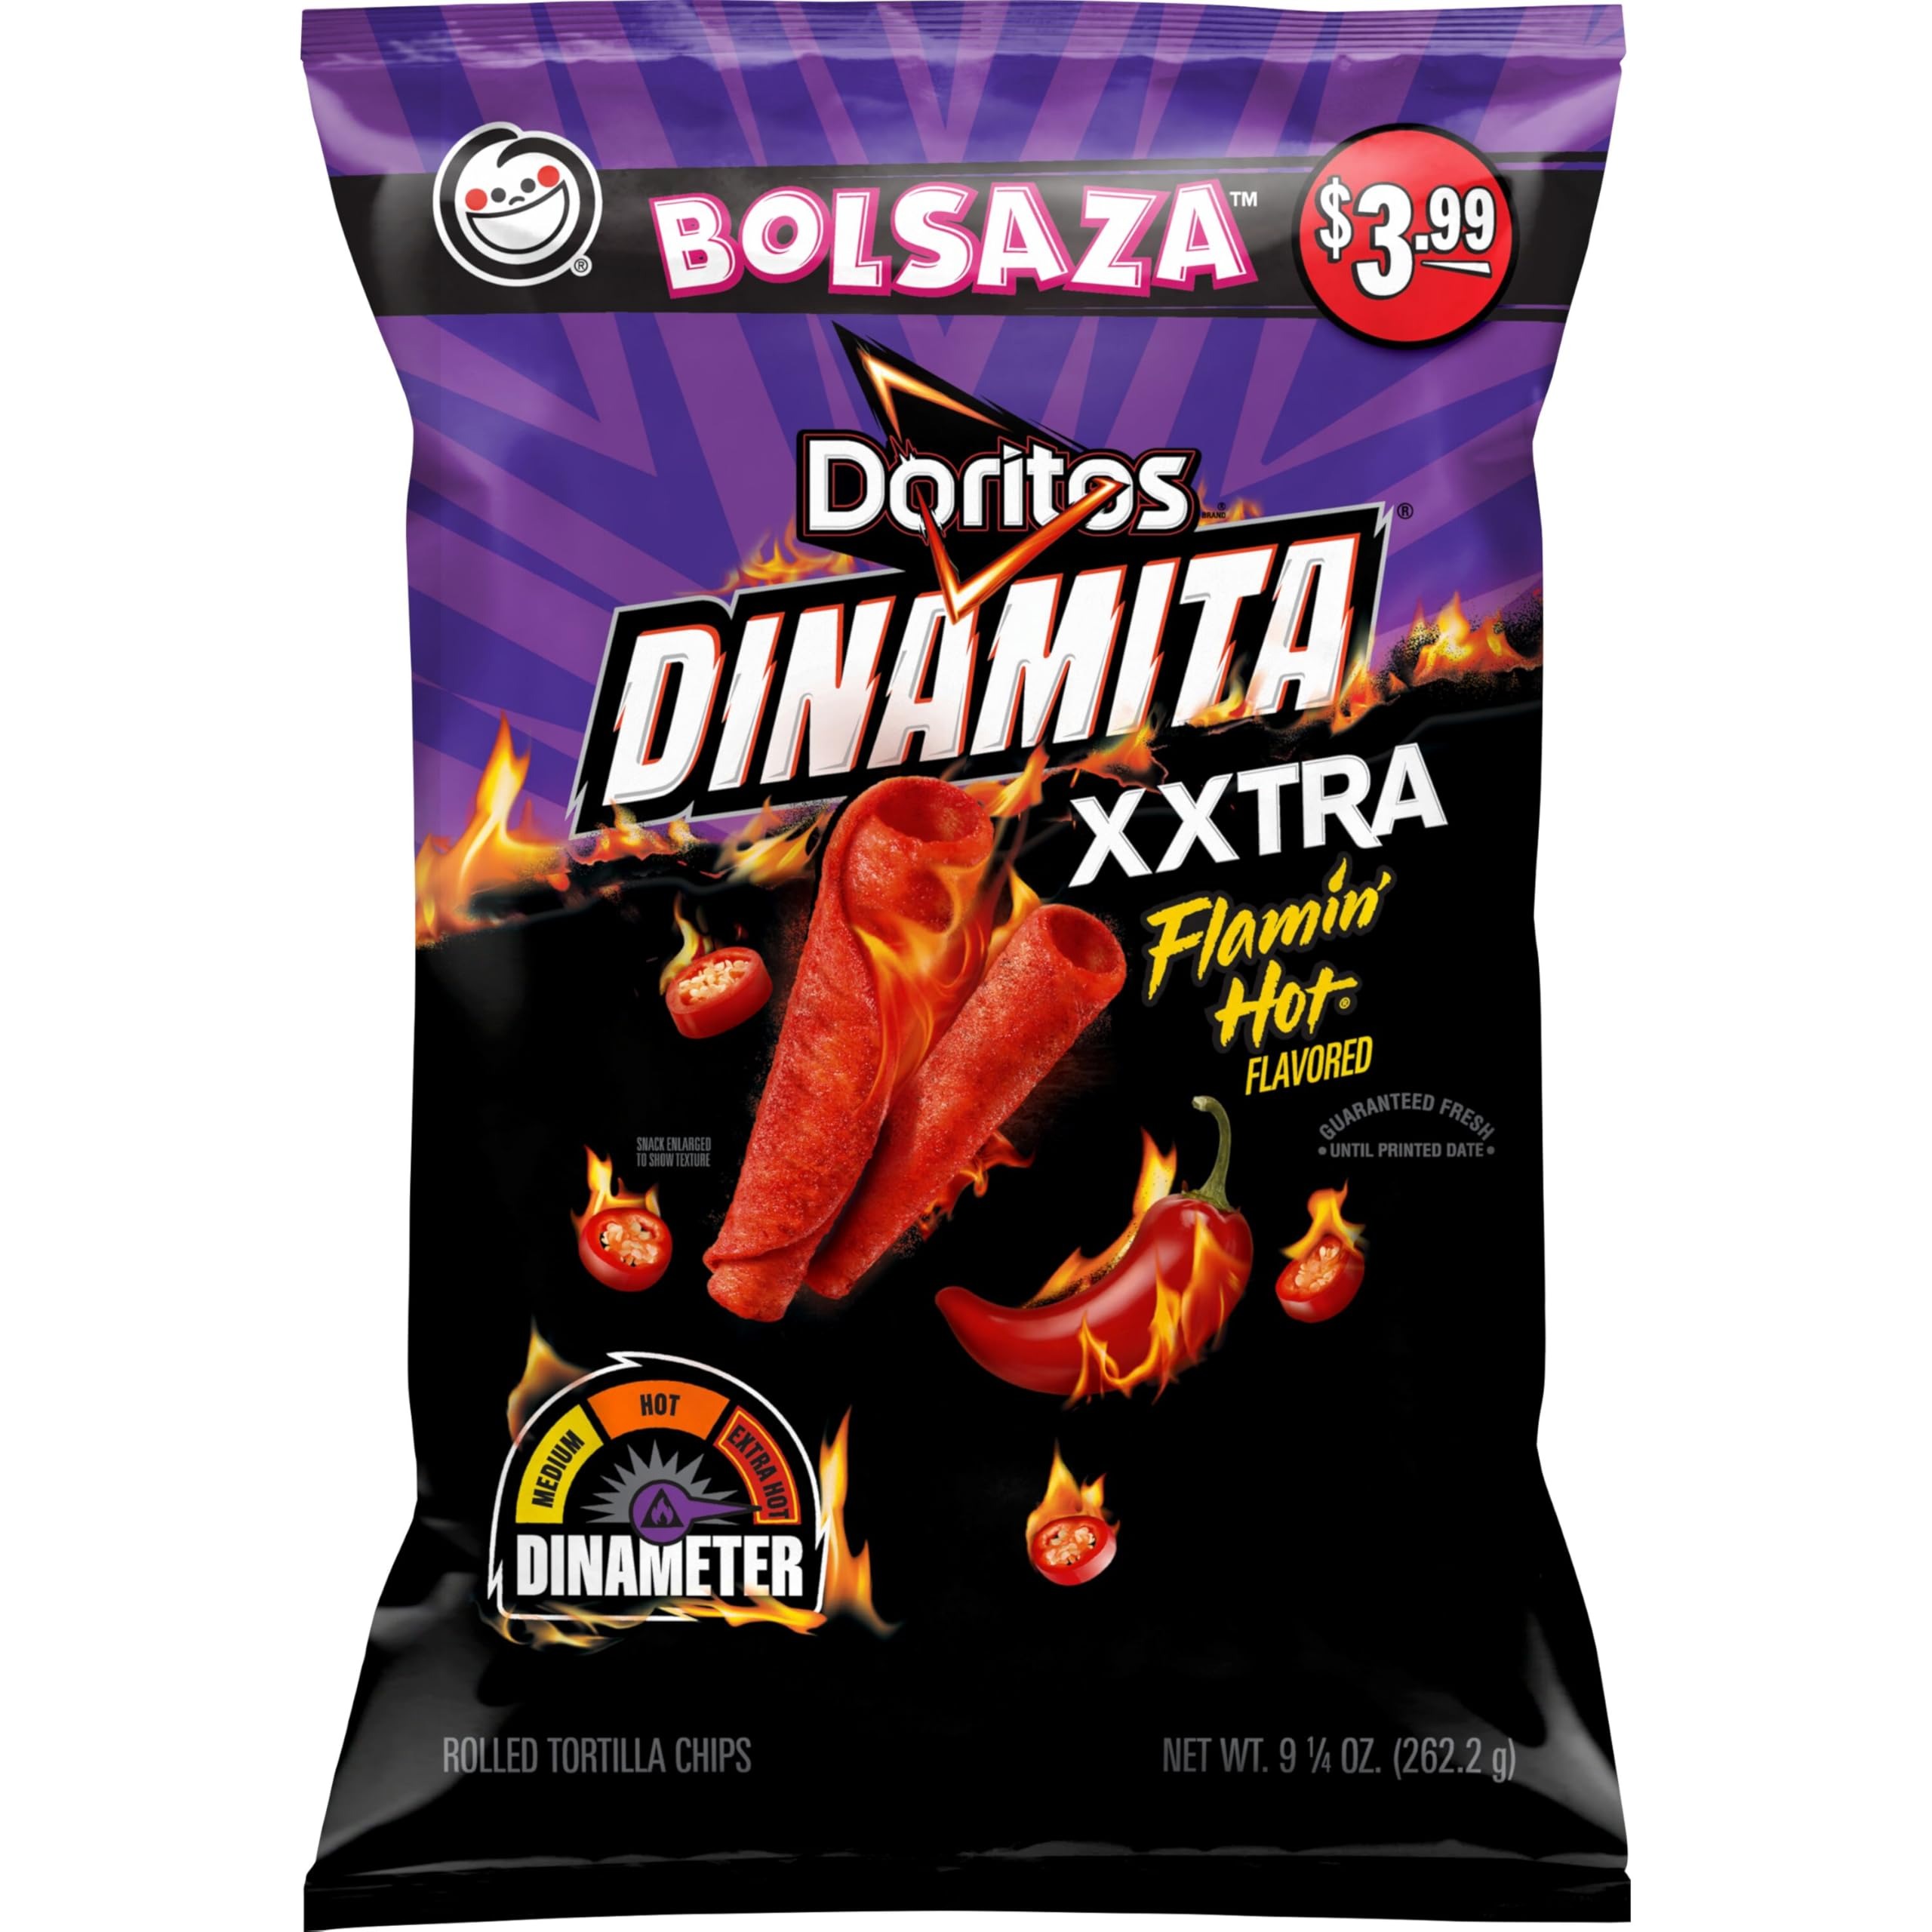
Item Name: Doritos Dinamita Rolled Tortilla Chips, Xxtra Flamin' Hot, 9.25 oz Bag
Bullet Point 1: Includes 1 (9.25 oz) bag of Doritos Dinamita Xxtra Flamin' Hot Rolled Tortilla Chips
Bullet Point 2: Introducing DORITOS DINAMITA XXTRA FLAMIN' HOT flavored and rolled with extra heat and extra crunch​
Bullet Point 3: Doritos Tortilla Chips are made of whole corn​
Bullet Point 4: Doritos Tortilla Chips deliver a bold snacking experience on their own or when paired with your favorite dip​
Bullet Point 5: Doritos isn’t just a chip. It’s fuel for disruption — our flavors ignite adventure and inspire action. With every crunch, we aim to redefine culture and support those who are boldly themselves.​
Value: 9.25
Unit: Ounce

Price: 3.99